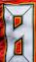
Number: 8